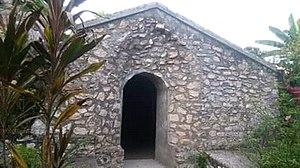
Le Fort Marfranc après la rénovation
Marfranc ou Grande Rivière est une commune d'Haïti située dans le département de Grand'Anse, arrondissement de Jérémie.